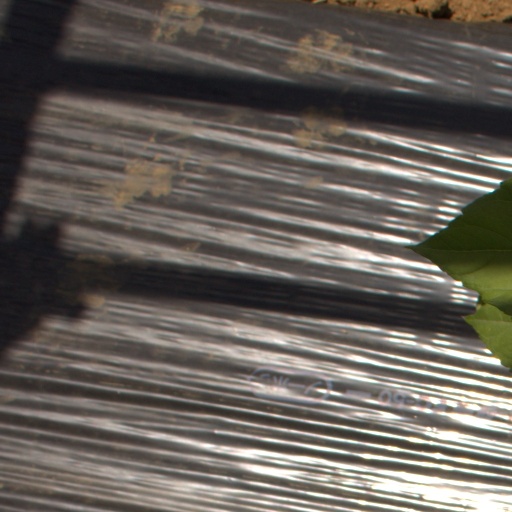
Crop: Jerusalem artichoke